Chiba Port Tower

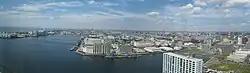
Panoramic view from the observation floor

Makuhari New City, Chiba Marine Stadium, Makuhari Messe, Chiba Zoological Park, Sencity Tower, Chiba City Hall, and Mount Tsukuba can be seen to the North.